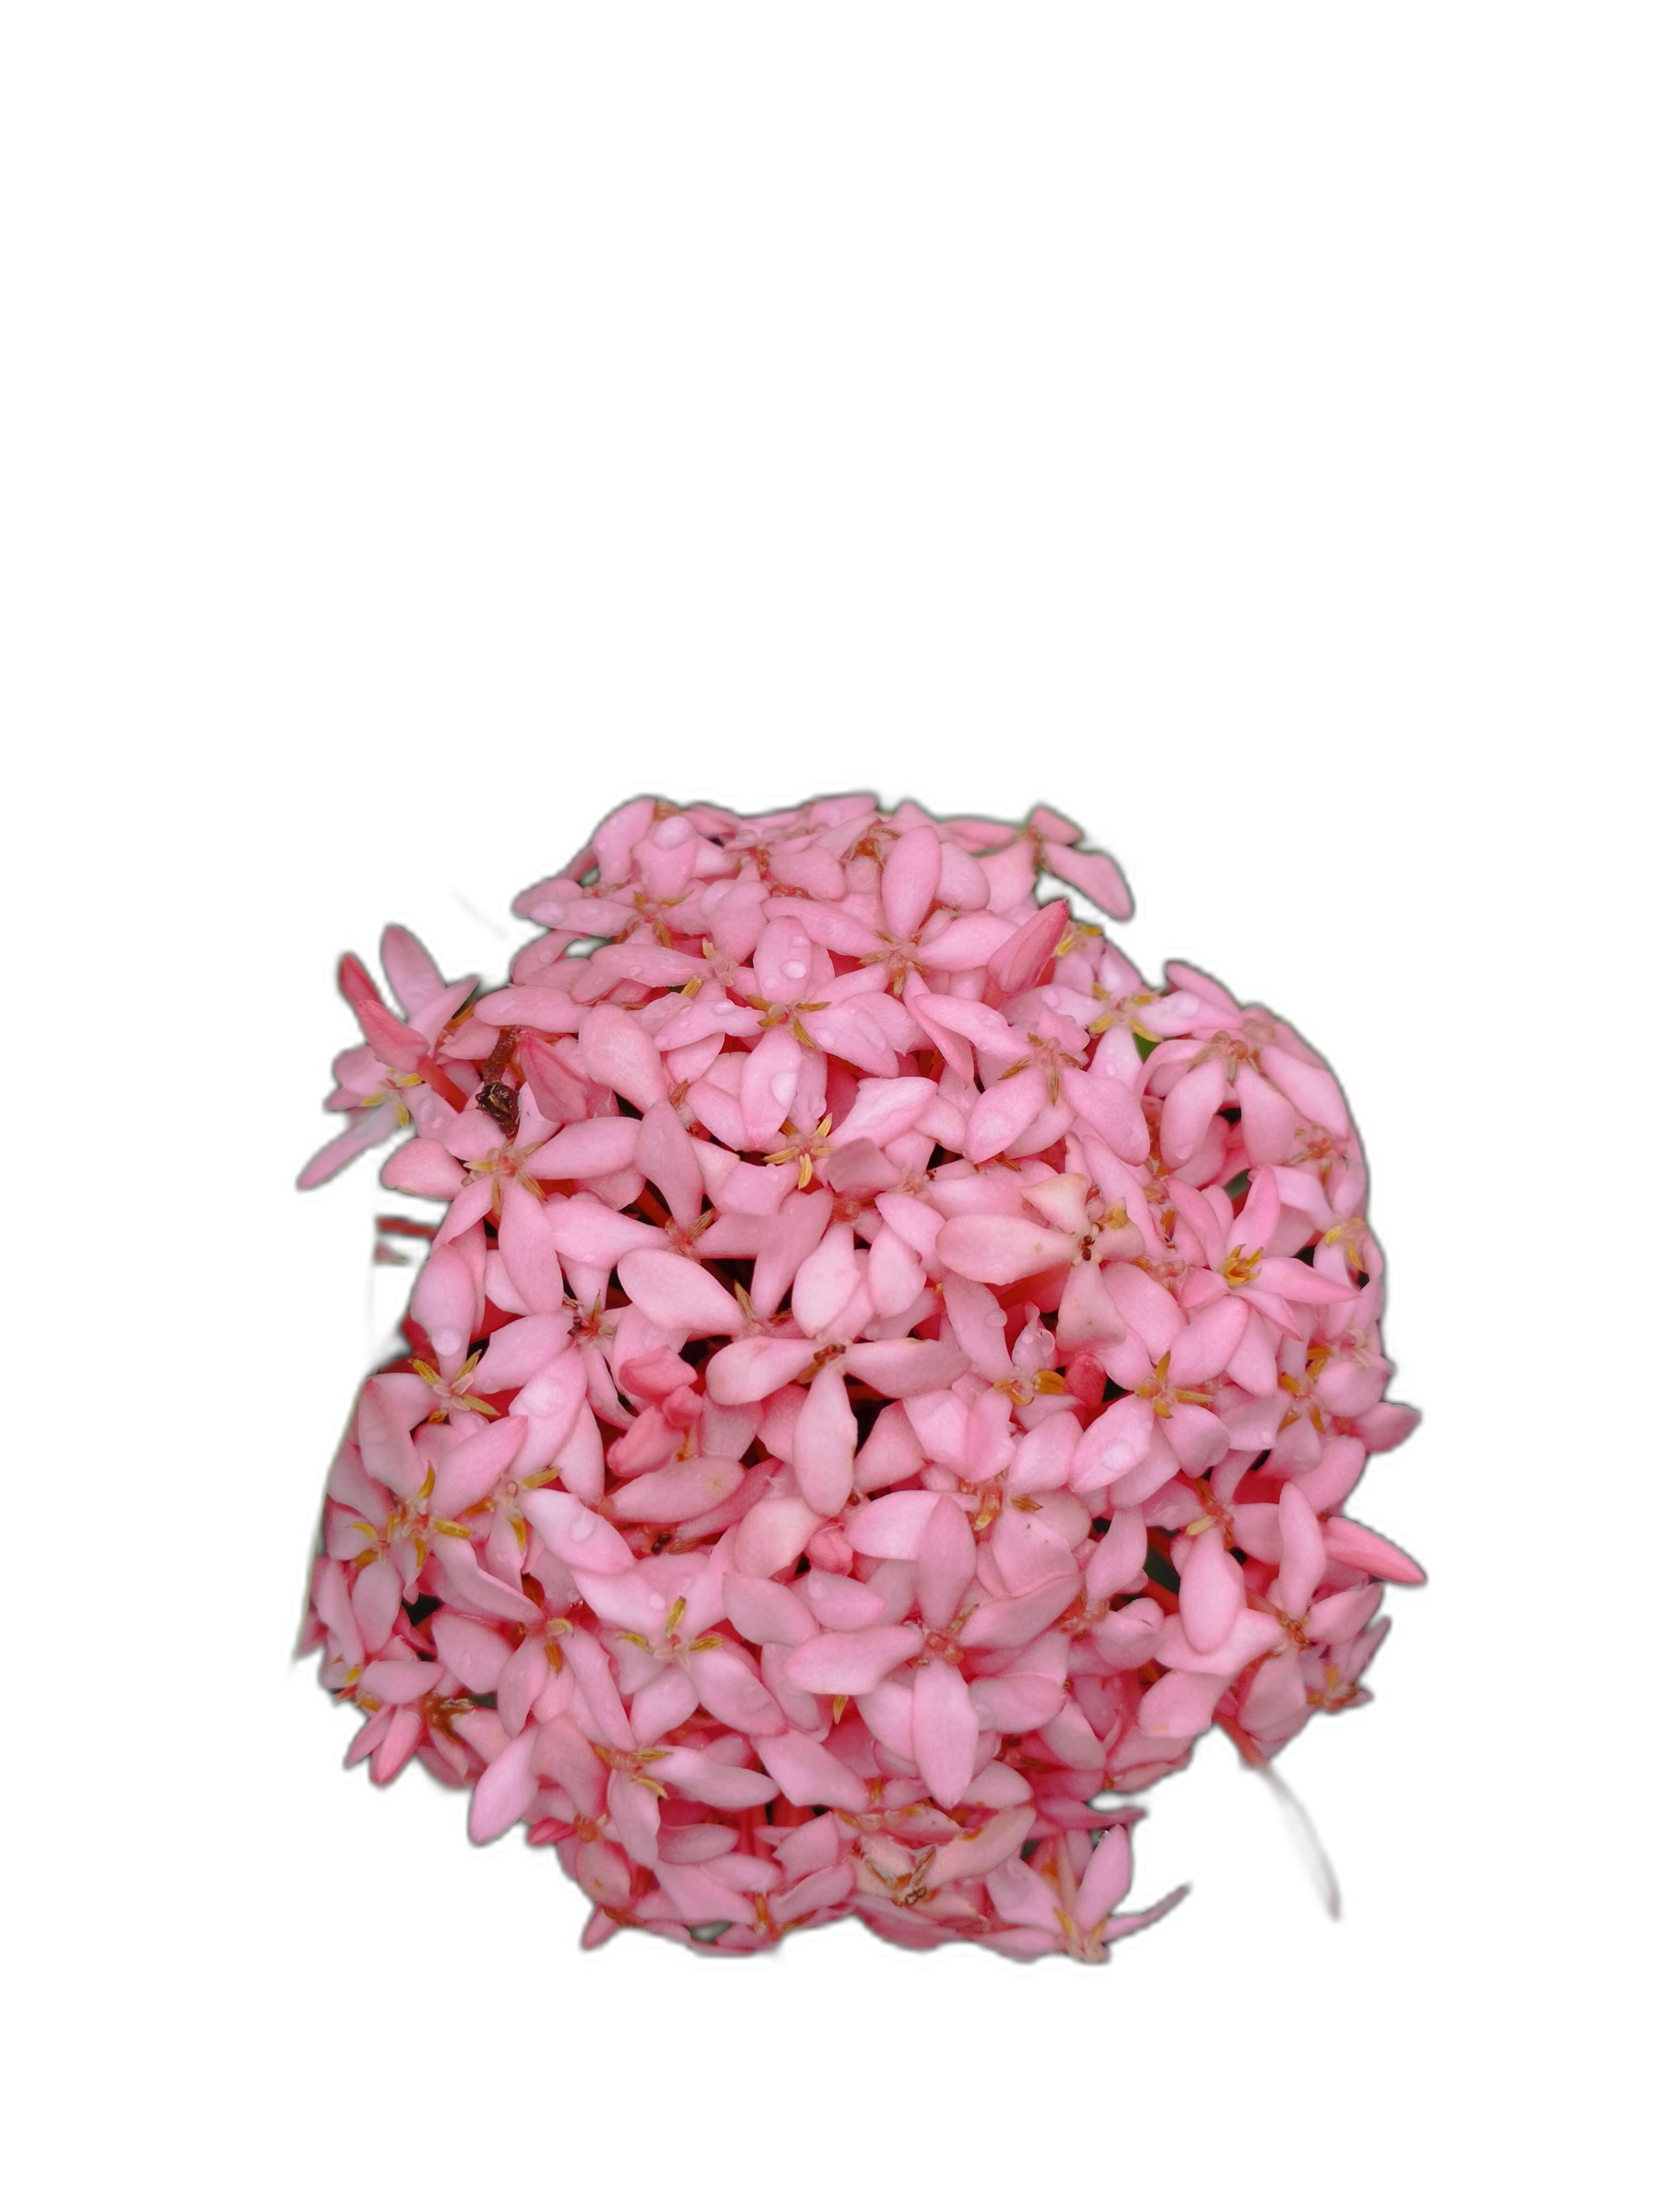
Label: Jungle geranium